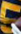
Number: 5